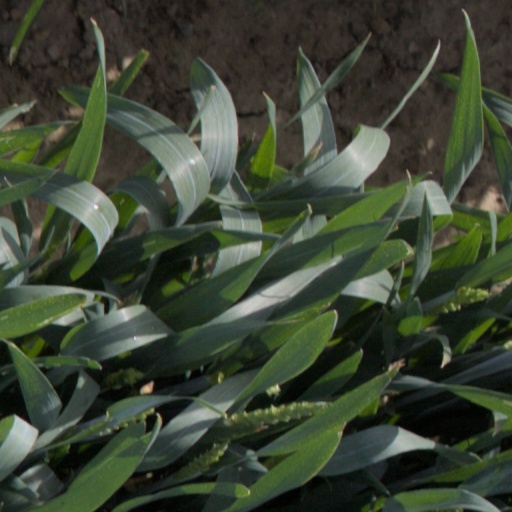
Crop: wheat